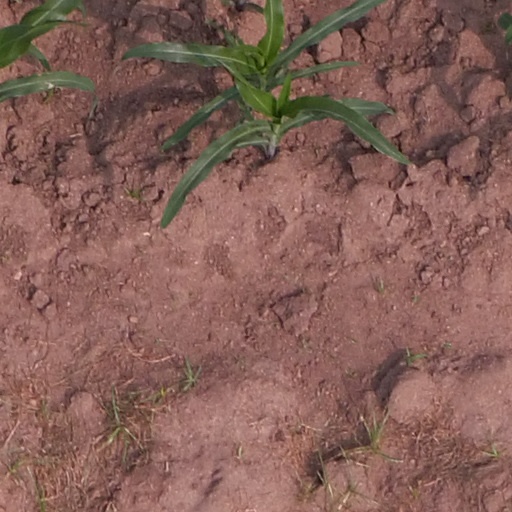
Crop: maize; corn